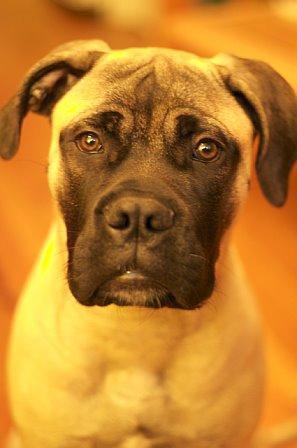
bull_mastiff